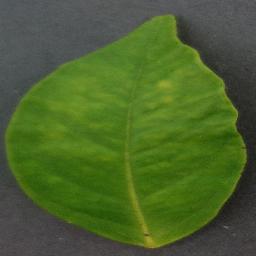
Label: Orange___Haunglongbing_(Citrus_greening)